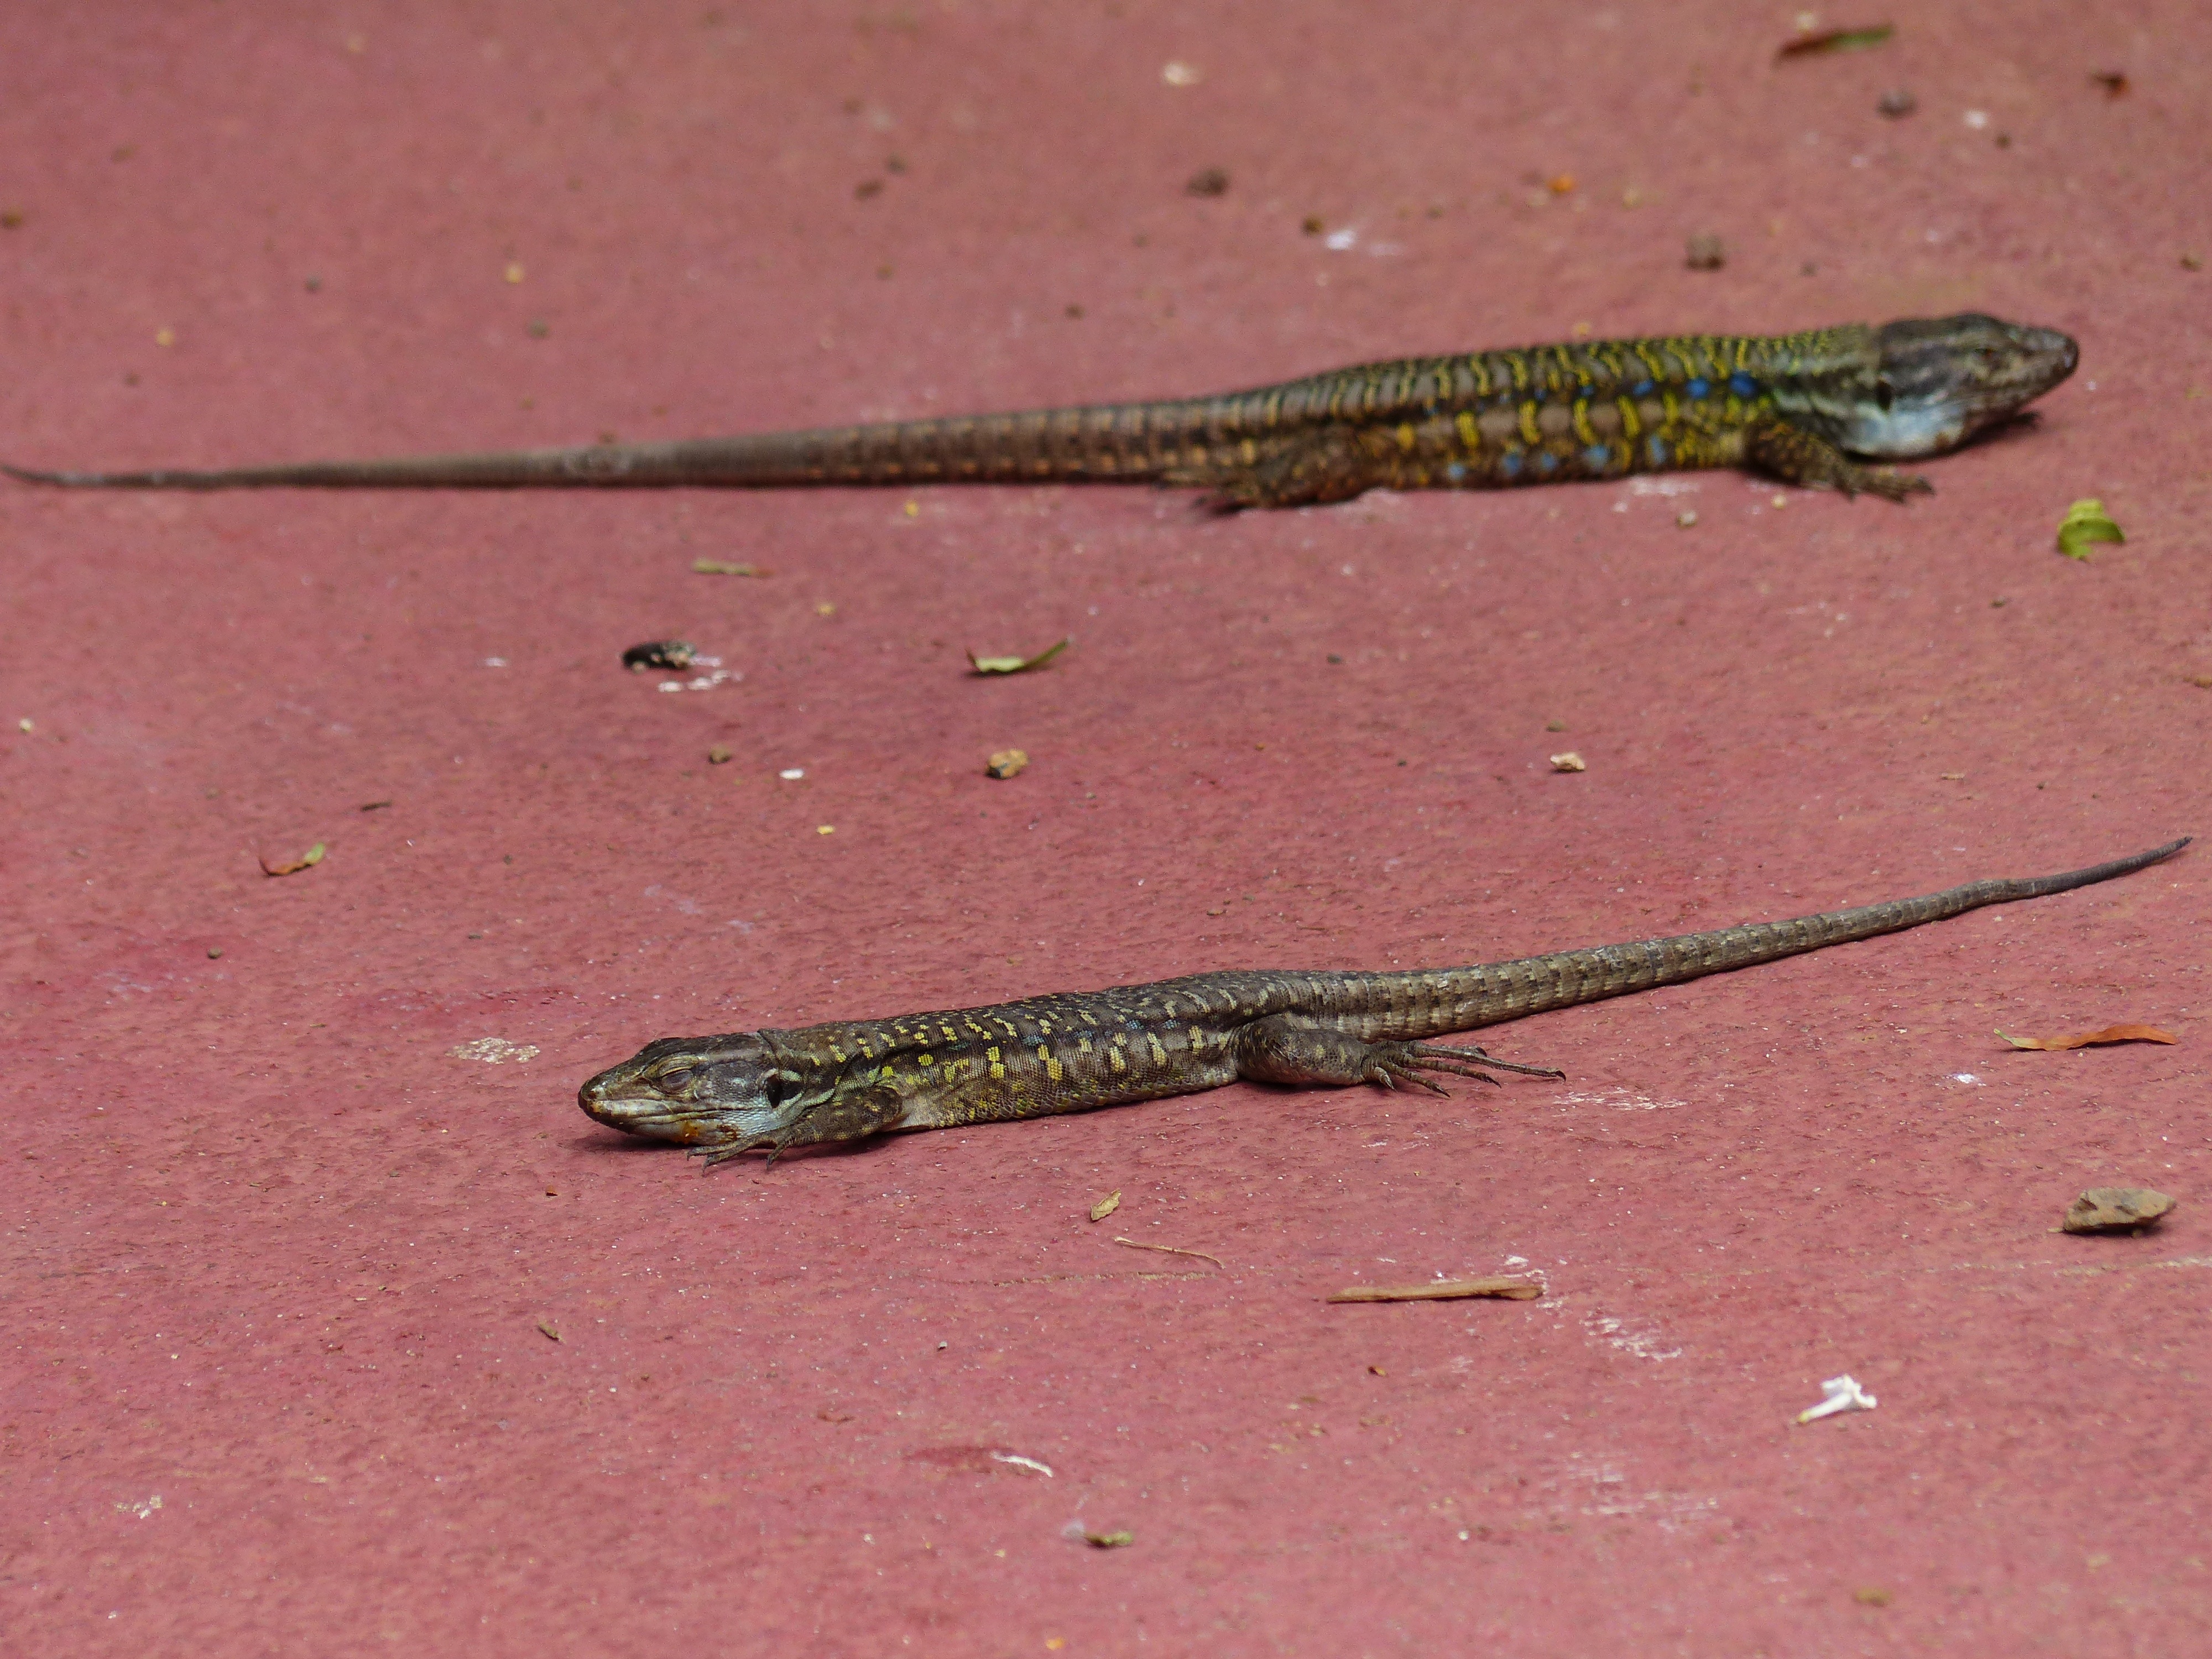
animal, reptile, fauna, lizard, family, vertebrate, newt, lizards, lacerta, gallotia, gallotia galloti, scaled reptile, salamandridae, lacertidae, lissotriton, smooth newt, canarian lizards